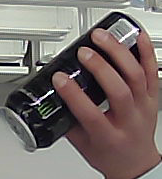
Product: monster_energydrink